Titus (rocket)

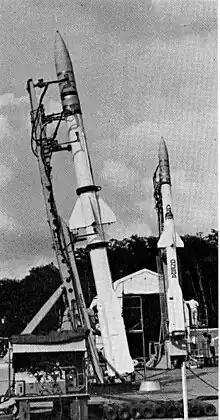
Titus French sounding rocket.

The Titus sounding rocket was developed specifically by ONERA for observing the solar corona and conducting spectral analysis of the Sun's ultraviolet rays during the November 1966 solar eclipse in Argentina. The two-stage rocket, standing just over 11.5 meters tall and weighing 3045 kg without payload, could launch 400 kg to an altitude of 250 km.